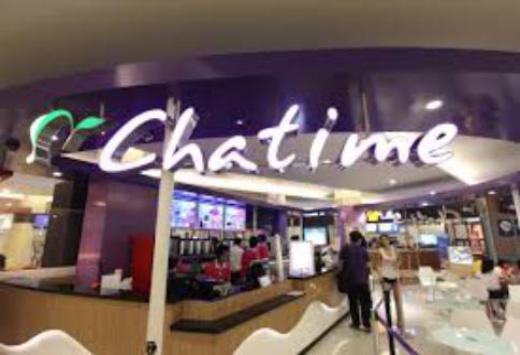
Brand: chatime
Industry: Food